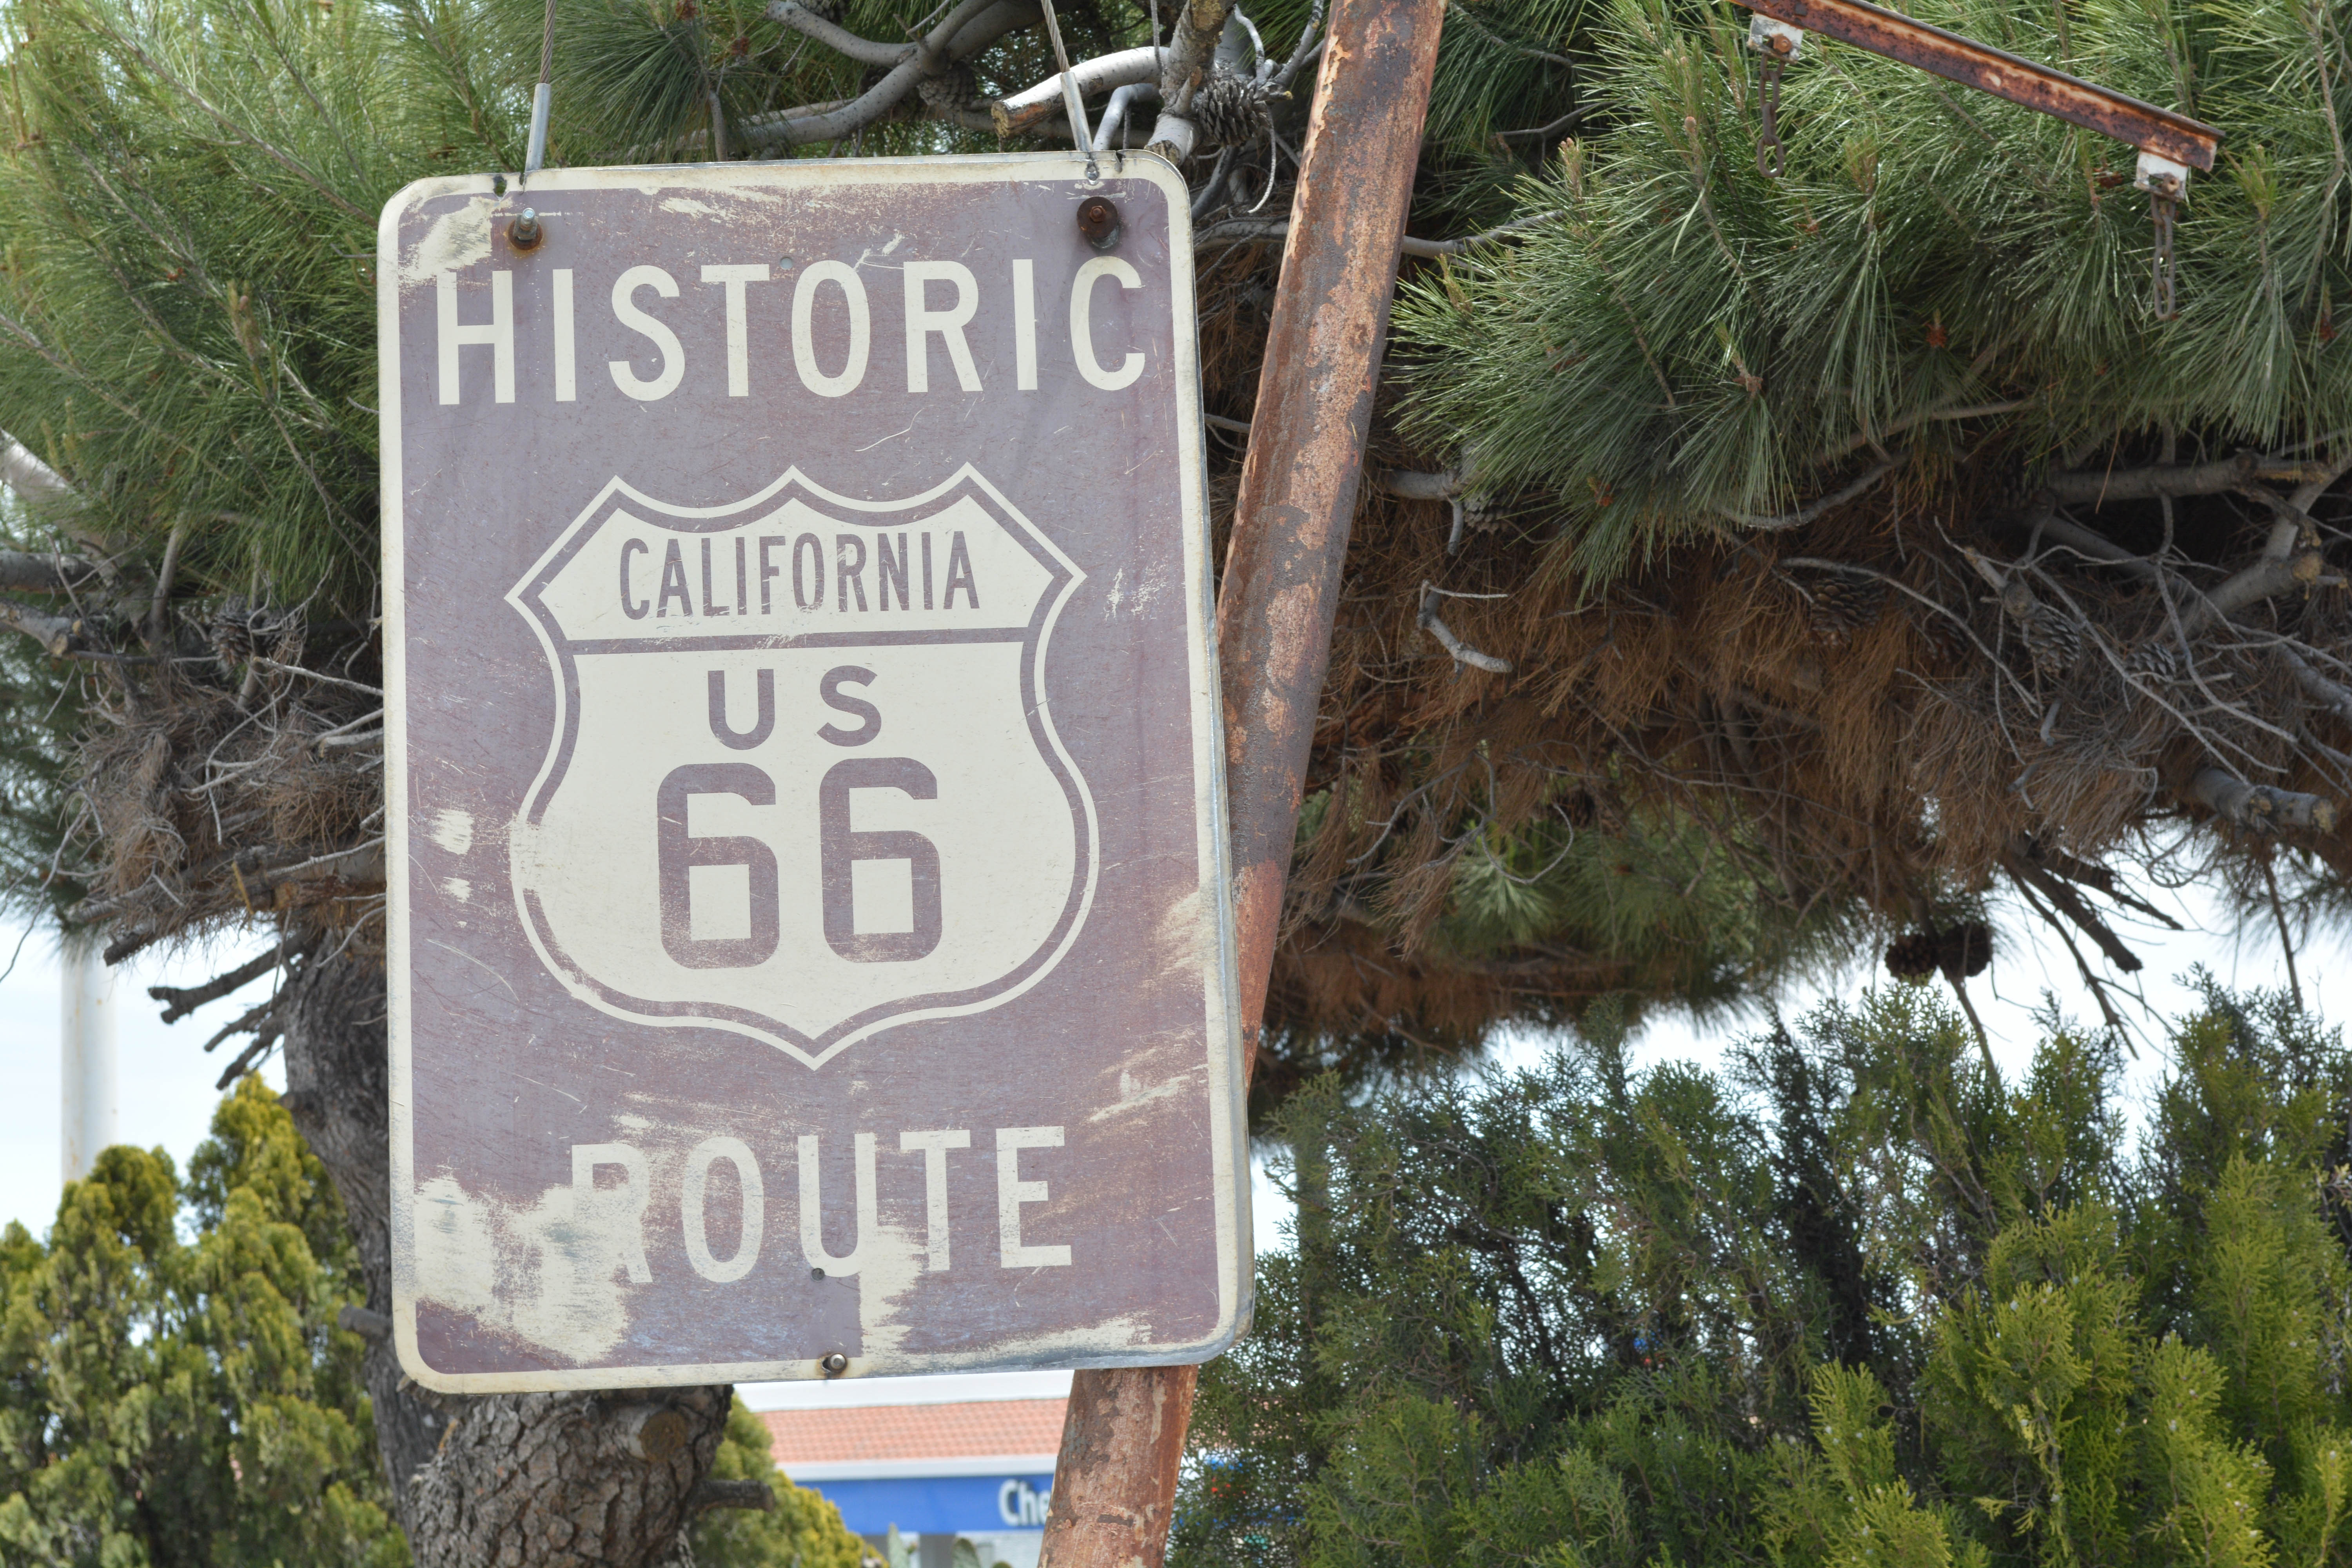
tree, trail, sign, street sign, signage, traffic sign